Kentucky Three-Day Event

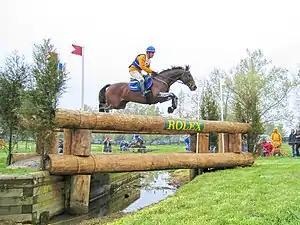
Rider and horse negotiating a rather difficult jump

Although the event began as an advanced three-day, and later included open intermediate and preliminary competitions, today it only holds the highest level: the CCI****. Intermediate-level competition was held in 1979 and from 1985 to 1981. An Advanced-level CCI was held from 1980 to 1999 up to the *** level, with Advanced Horse Trials (non-CCI) also held from 1992 to 1996. The CCI**** was begun in 1998, and has been held annually since. Since 2000, the CCI**** is the only competition held during this time, and the preliminary, intermediate, and CCI*** levels are not offered.